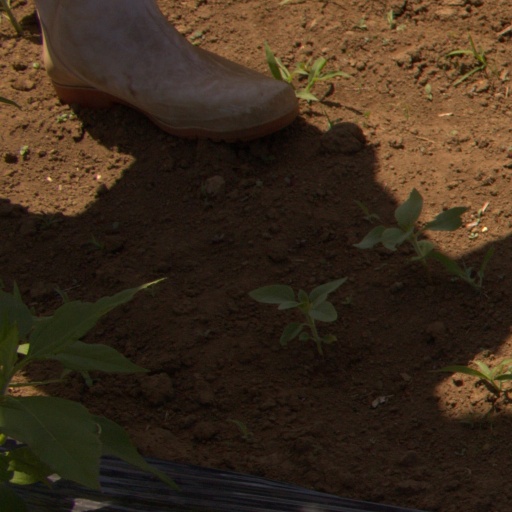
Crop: Jerusalem artichoke